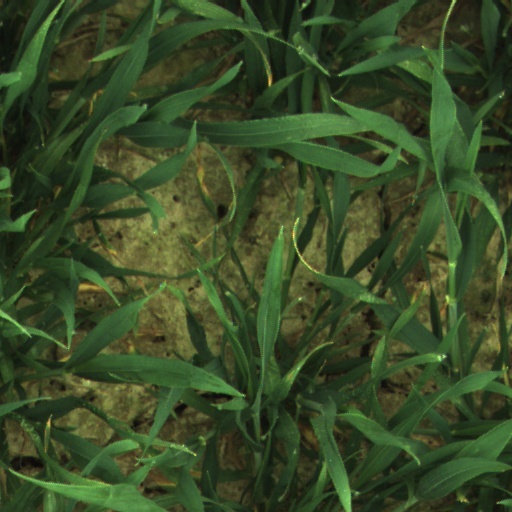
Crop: wheat